Div (mythology)

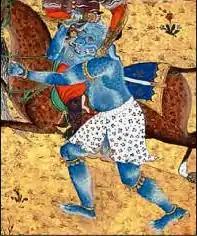
Arzhang Div (The "Shahnameh" of Shah Tahmasp)

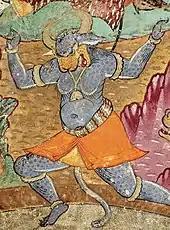
Akvan Div (The "Shahnameh" of Shah Tahmasp)

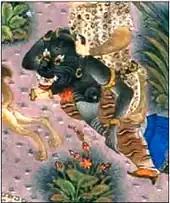
Siyah Div (The "Shahnameh" of Shah Tahmasp)

The "divs" seem to have originally been Persian, pre-Zoroastrian, divine or semi-divine beings who were subsequently demonized. By the time of the Islamic conquest, they had faded into Persian folklore and folktales, and hence disseminated throughout the Islamic world. They were modified during that dissemination to include foreign (specifically Hindu) deities, and elements already present in local folklore.